Jamie Carragher

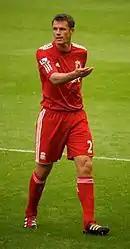
Carragher playing for Liverpool in 2011

On 4 September 2010, a mixture of Liverpool players past and present played an Everton XI in Carragher's charity fund-raising testimonial match. All proceeds from the game at Anfield went to local charities through Carragher's 23 Foundation. He scored a goal for each side as his Liverpool team beat the visitors 4–1, first by scoring from the spot for the Reds, then converting a second-half penalty own goal for the club he had supported as a boy.